Mount Tmolus

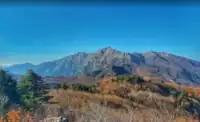
Bozdağ (ancient Mount Tmolus) is associated with the accounts surrounding Tmolus

Mount Tmolus (Ancient Greek: Τμῶλος, modern Bozdağ; highest point: 2,157 m), named after Tmolus, King of Lydia, is in "a mountain range on the south of Sardis, forming the watershed between the basins of the Hermus in the north and the Cayster in the south, and being connected in the east with Mount Messogis." It is situated in Lydia in western Turkey with the ancient Lydian capital Sardis at its foot and Hypaepa on its southern slope. The mountain was "celebrated for its excellent wine-growing slopes. It was equally rich in metals; and the river Pactolus, which had its source in Mount Tmolus, at one time carried from its interior a rich supply of gold." The geography of Tmolus and the contest between Pan and Apollo, associated with the mythical Tmolus, son of Ares, are mentioned in Ovid's "Metamorphoses", 11.168.